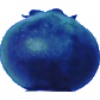
Label: Huckleberry 1